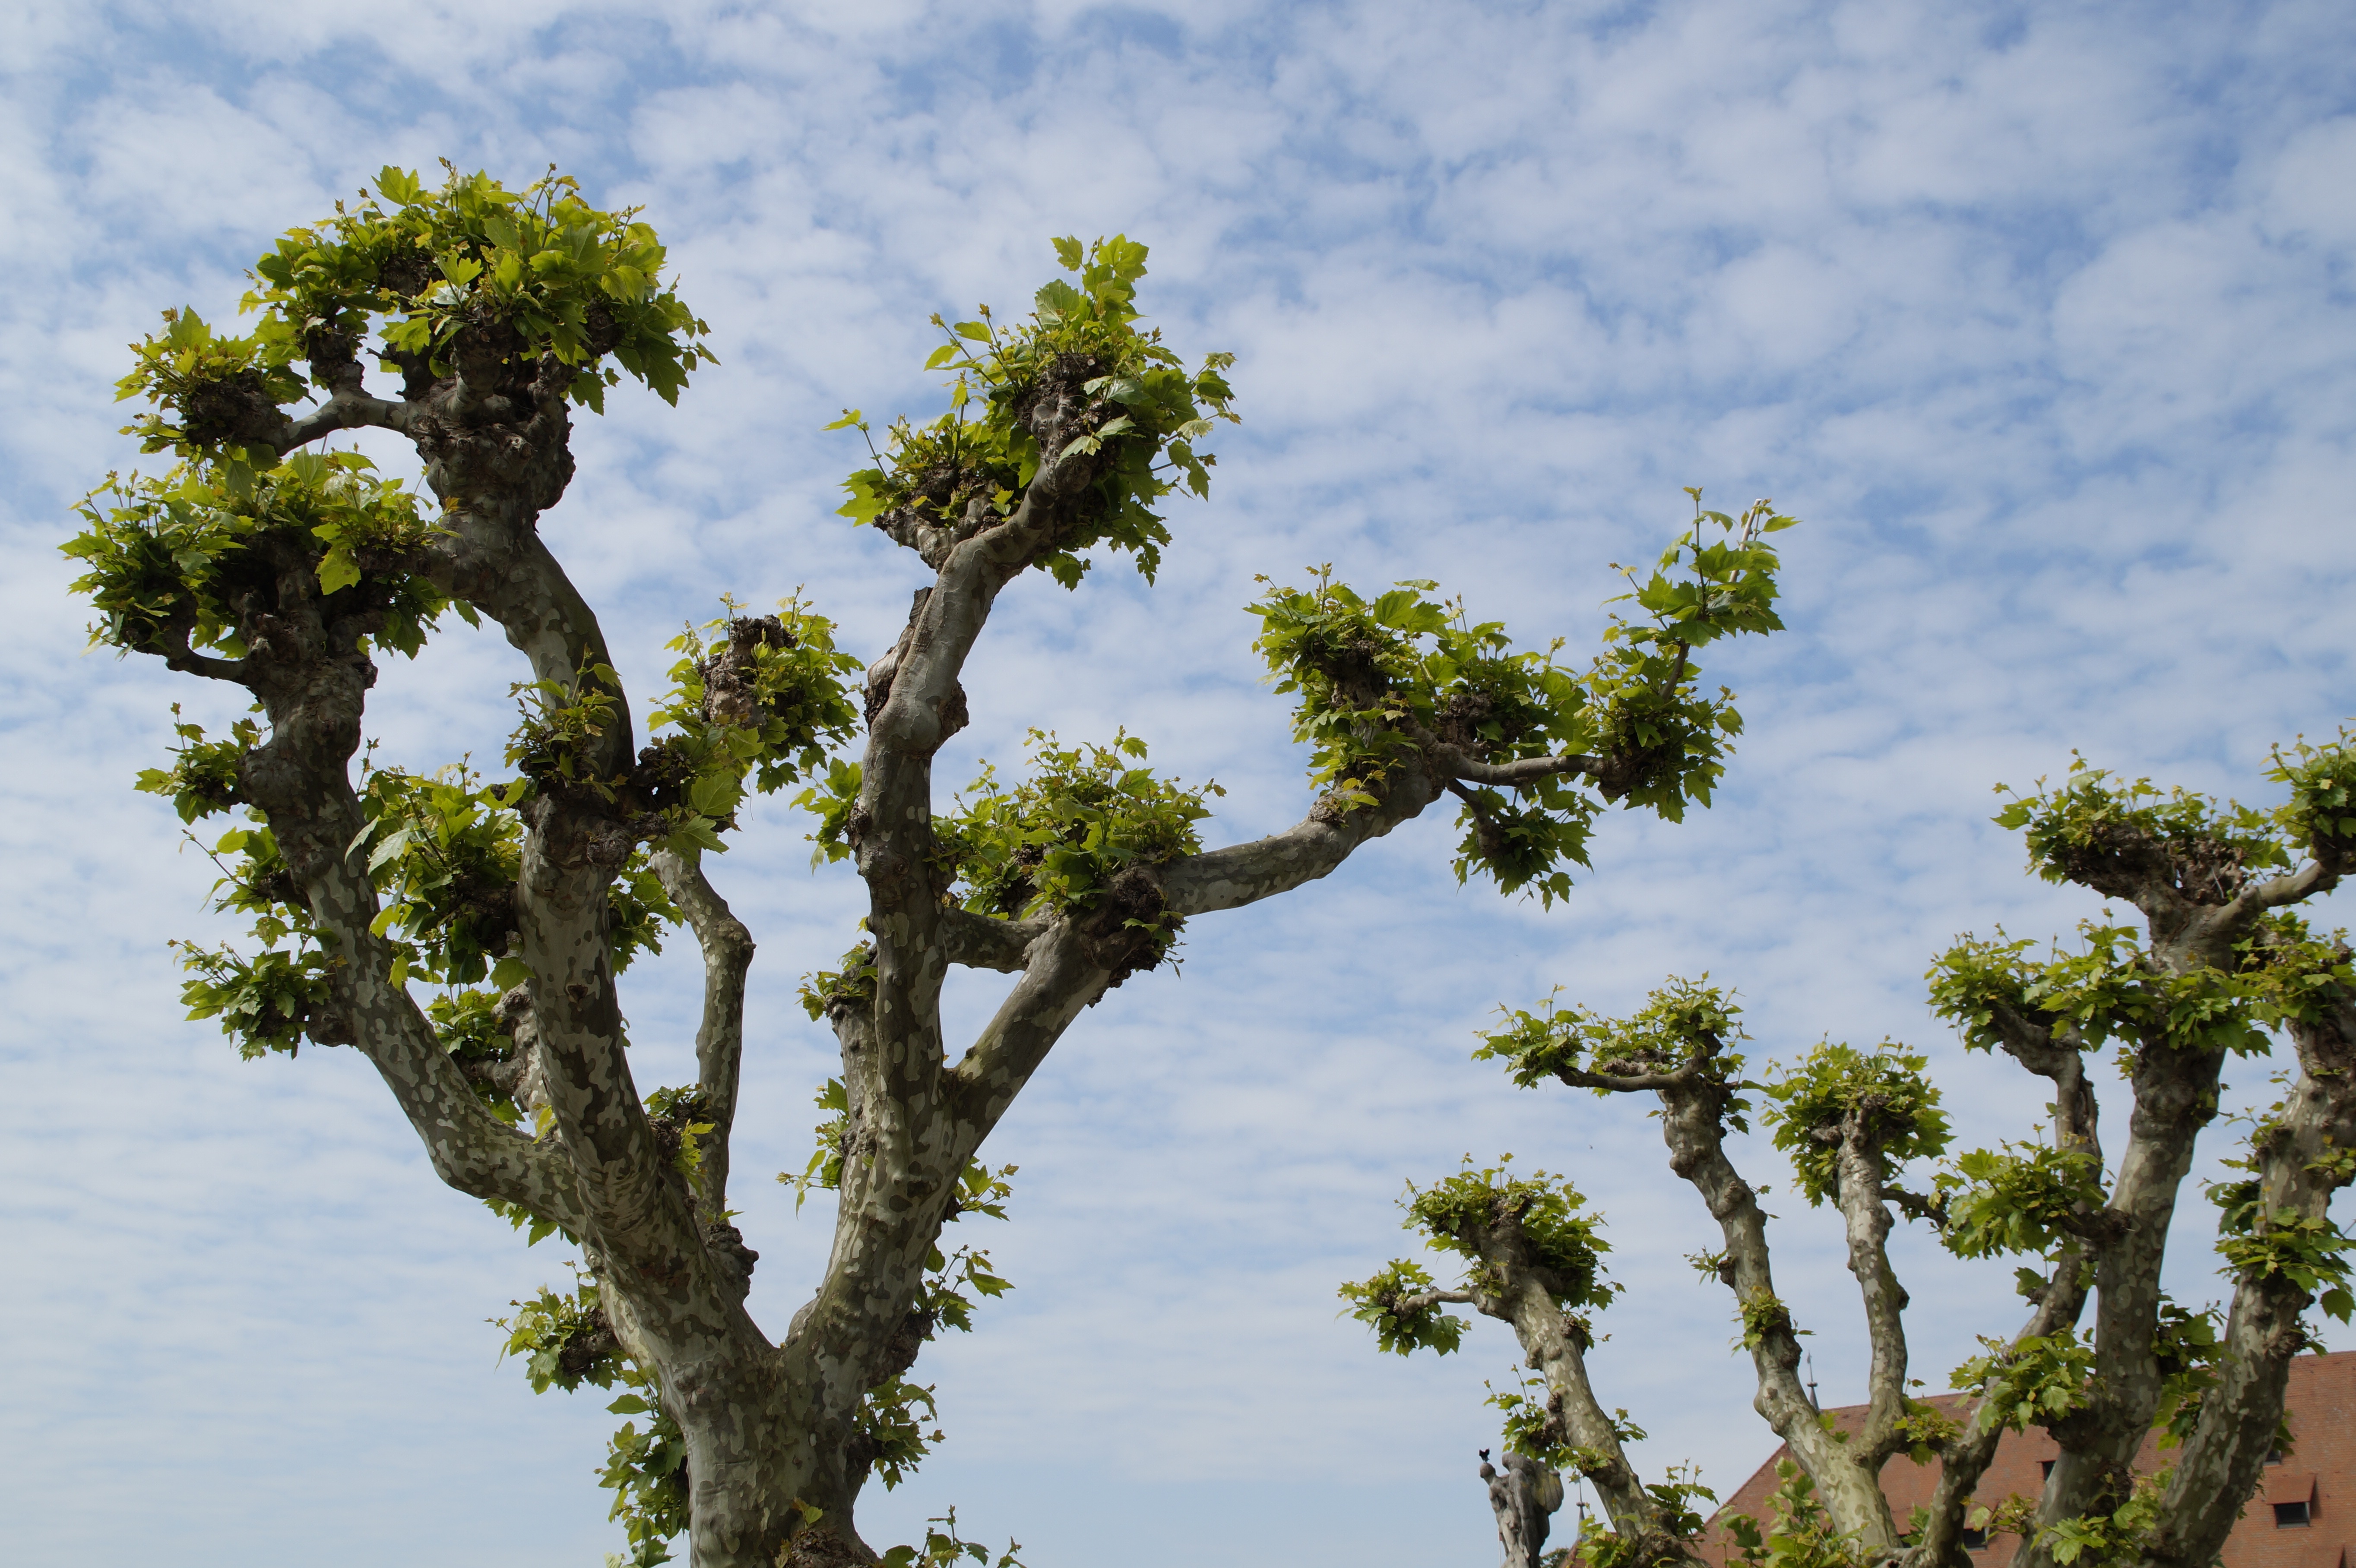
tree, branch, plant, sky, flower, spring, botany, flora, sprout, houseplant, tribe, aesthetic, vegetation, shrub, branches, may, ecosystem, flowering plant, plane trees, woody plant, land plant, arecales